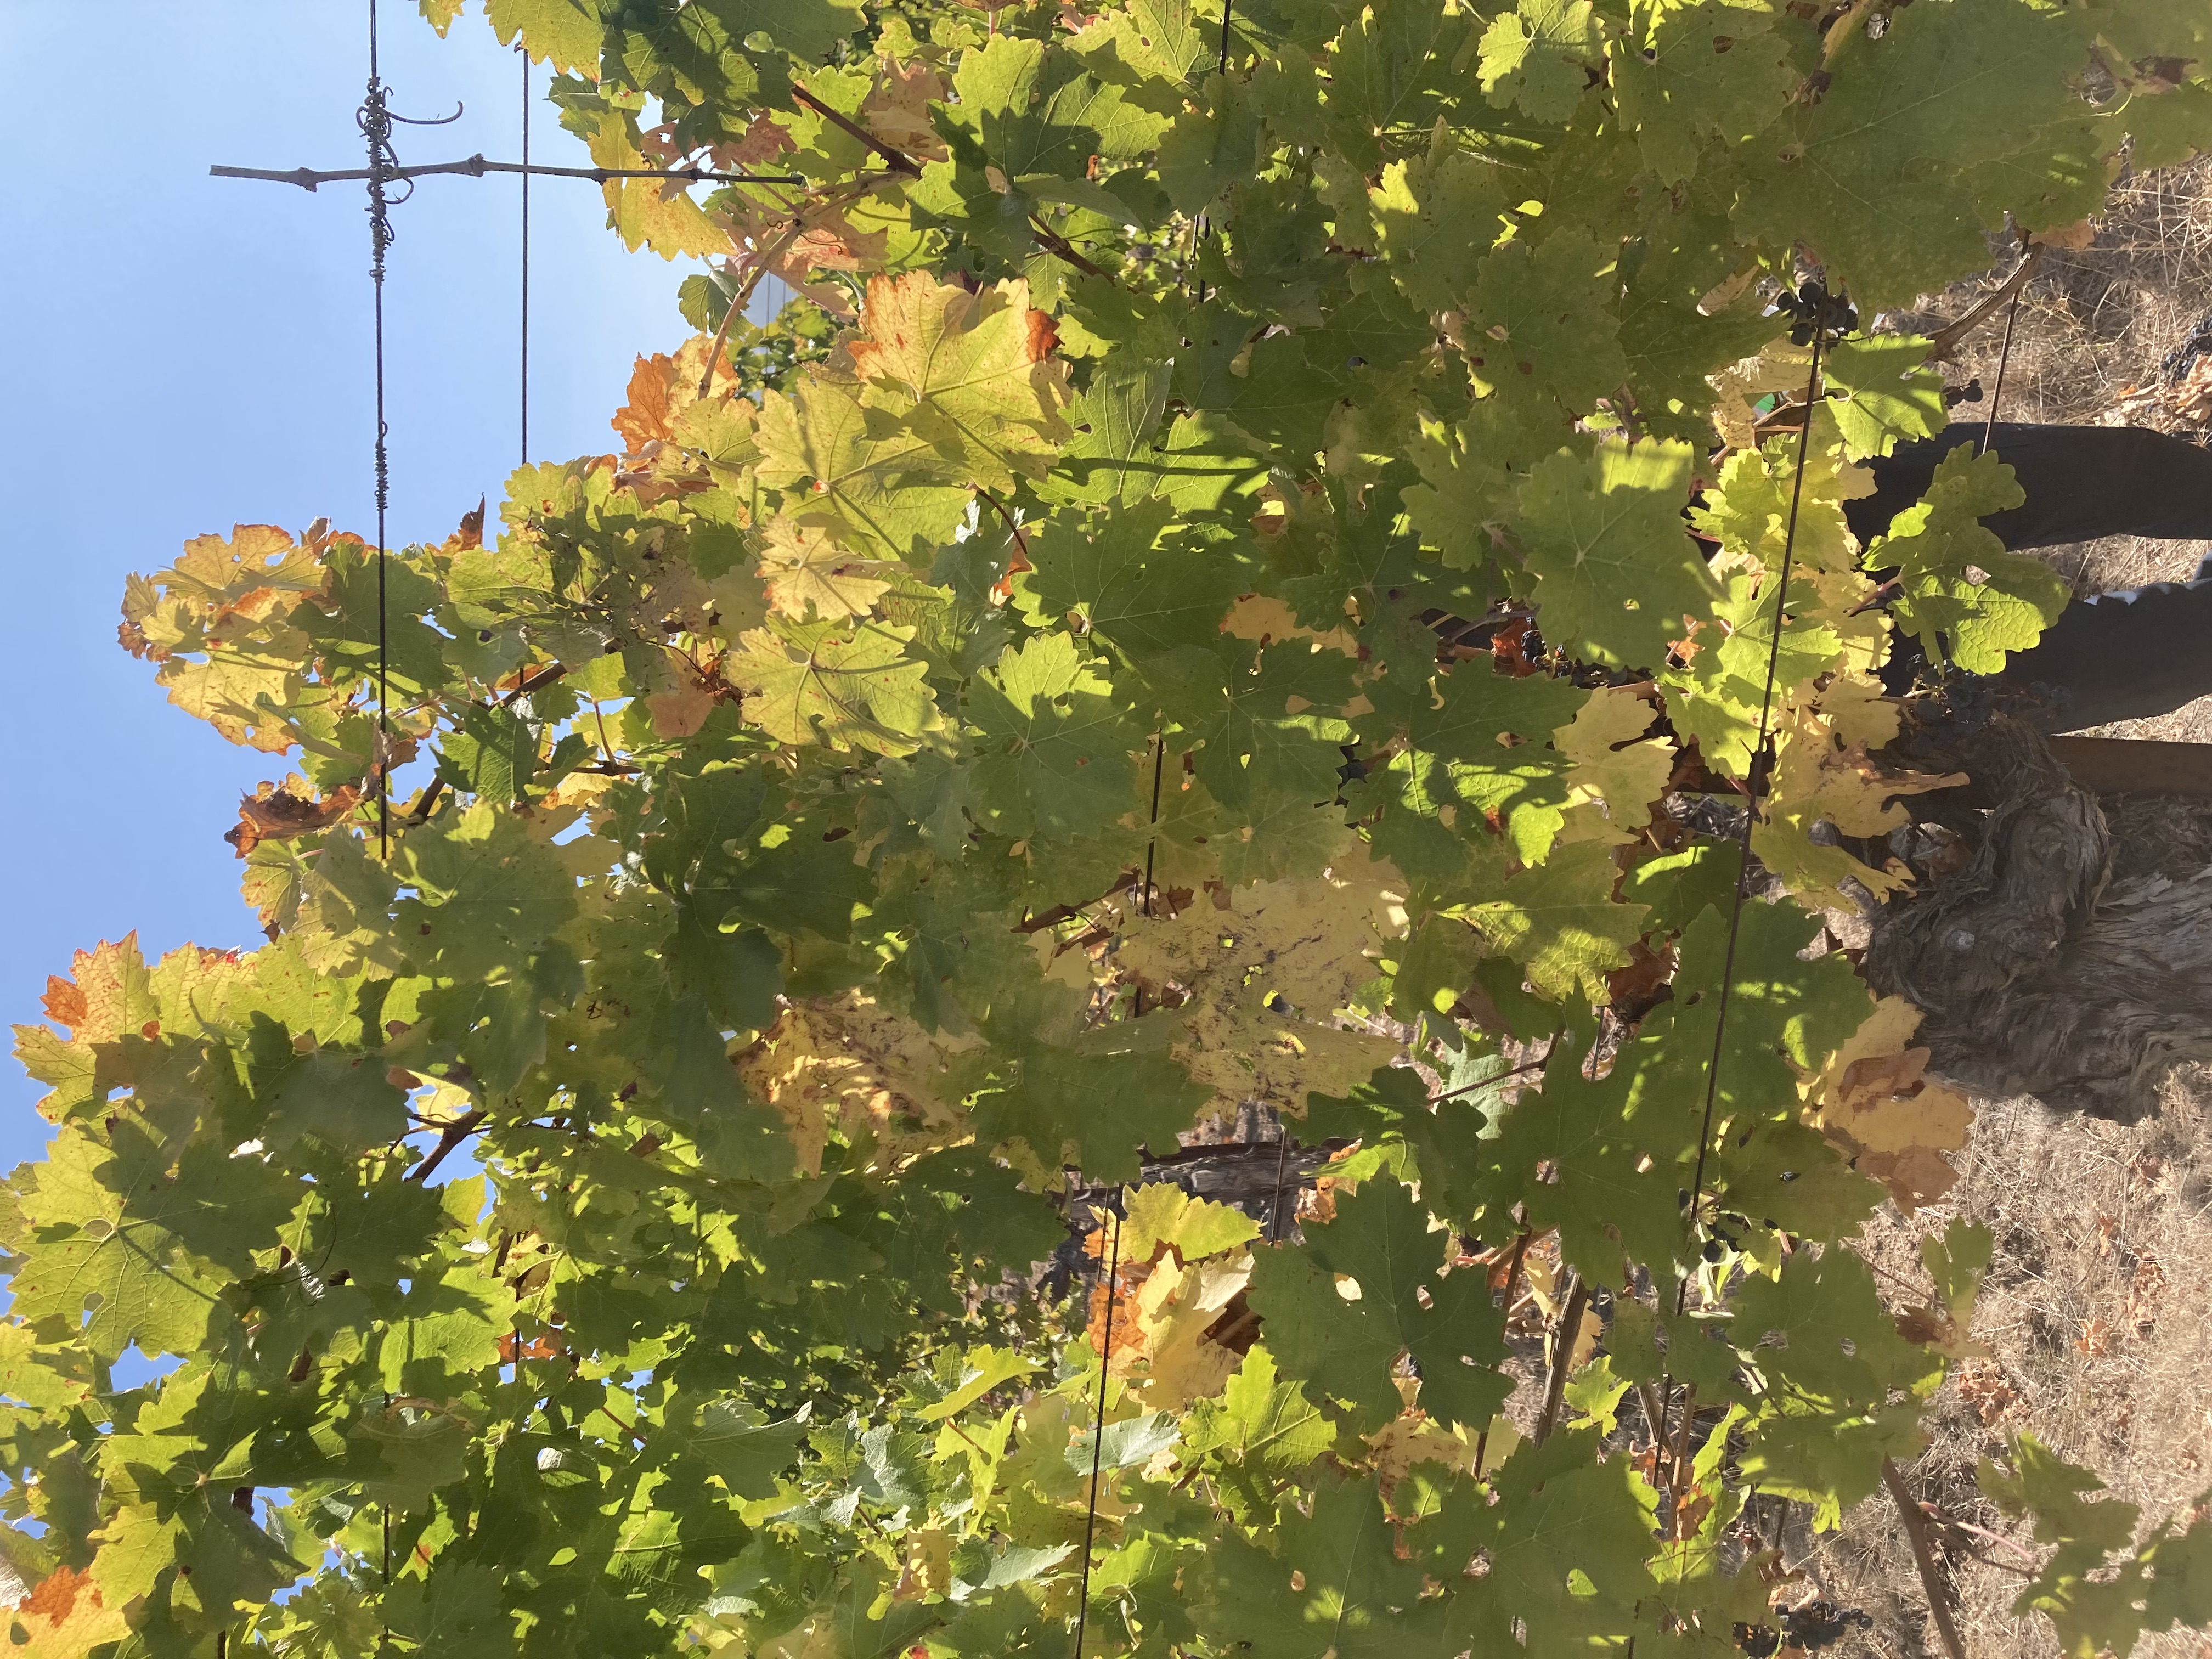
Label: No Virus